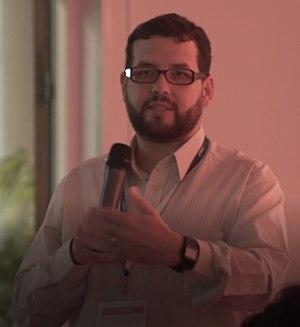
Sébastien Point en conférence en 2017 / Sébastien Point's talk in 2017
Sébastien Point, né le 11 juillet 1982 à Digne-les-Bains, est un physicien et chercheur français, spécialiste des effets biologiques et sanitaires de la lumière bleue. Responsable de recherche et développement dans l’industrie de l’éclairage, il est président de la section Rayonnements non ionisants de la Société française de radioprotection. Il est membre du comité de rédaction de la revue Science et pseudo-sciences.Sébastien Point est également diplômé en psychologie clinique et psychopathologie.